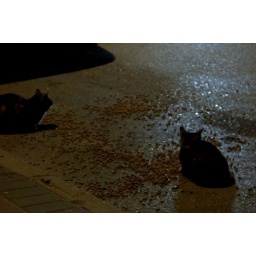
Two street cats, eating food put out by a local cat lover, are briefly illuminated by a passing car